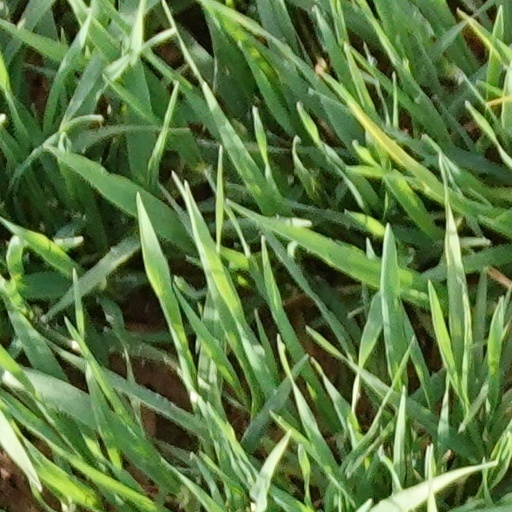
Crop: wheat